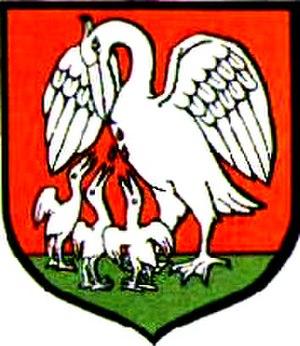
Żydowo est un village polonais de la gmina de Czerniejewo dans le powiat de Gniezno de la voïvodie de Grande-Pologne dans le centre-ouest de la Pologne.